Aviasud Mistral

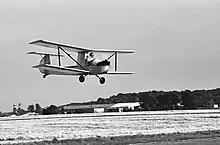
The unidentified 3-axis ULM which was the basis for the Mistral

The Mistral is a biplane of mixed wooden and composite construction, with forward swept wings, with the all-moving lower wings used as large ailerons, and a conventional, all-moving tailplane. It has a fixed tricycle landing gear and a nose-mounted Rotax piston engine. The Mistral has an enclosed cockpit with two side-by-side seats forward of the wings.